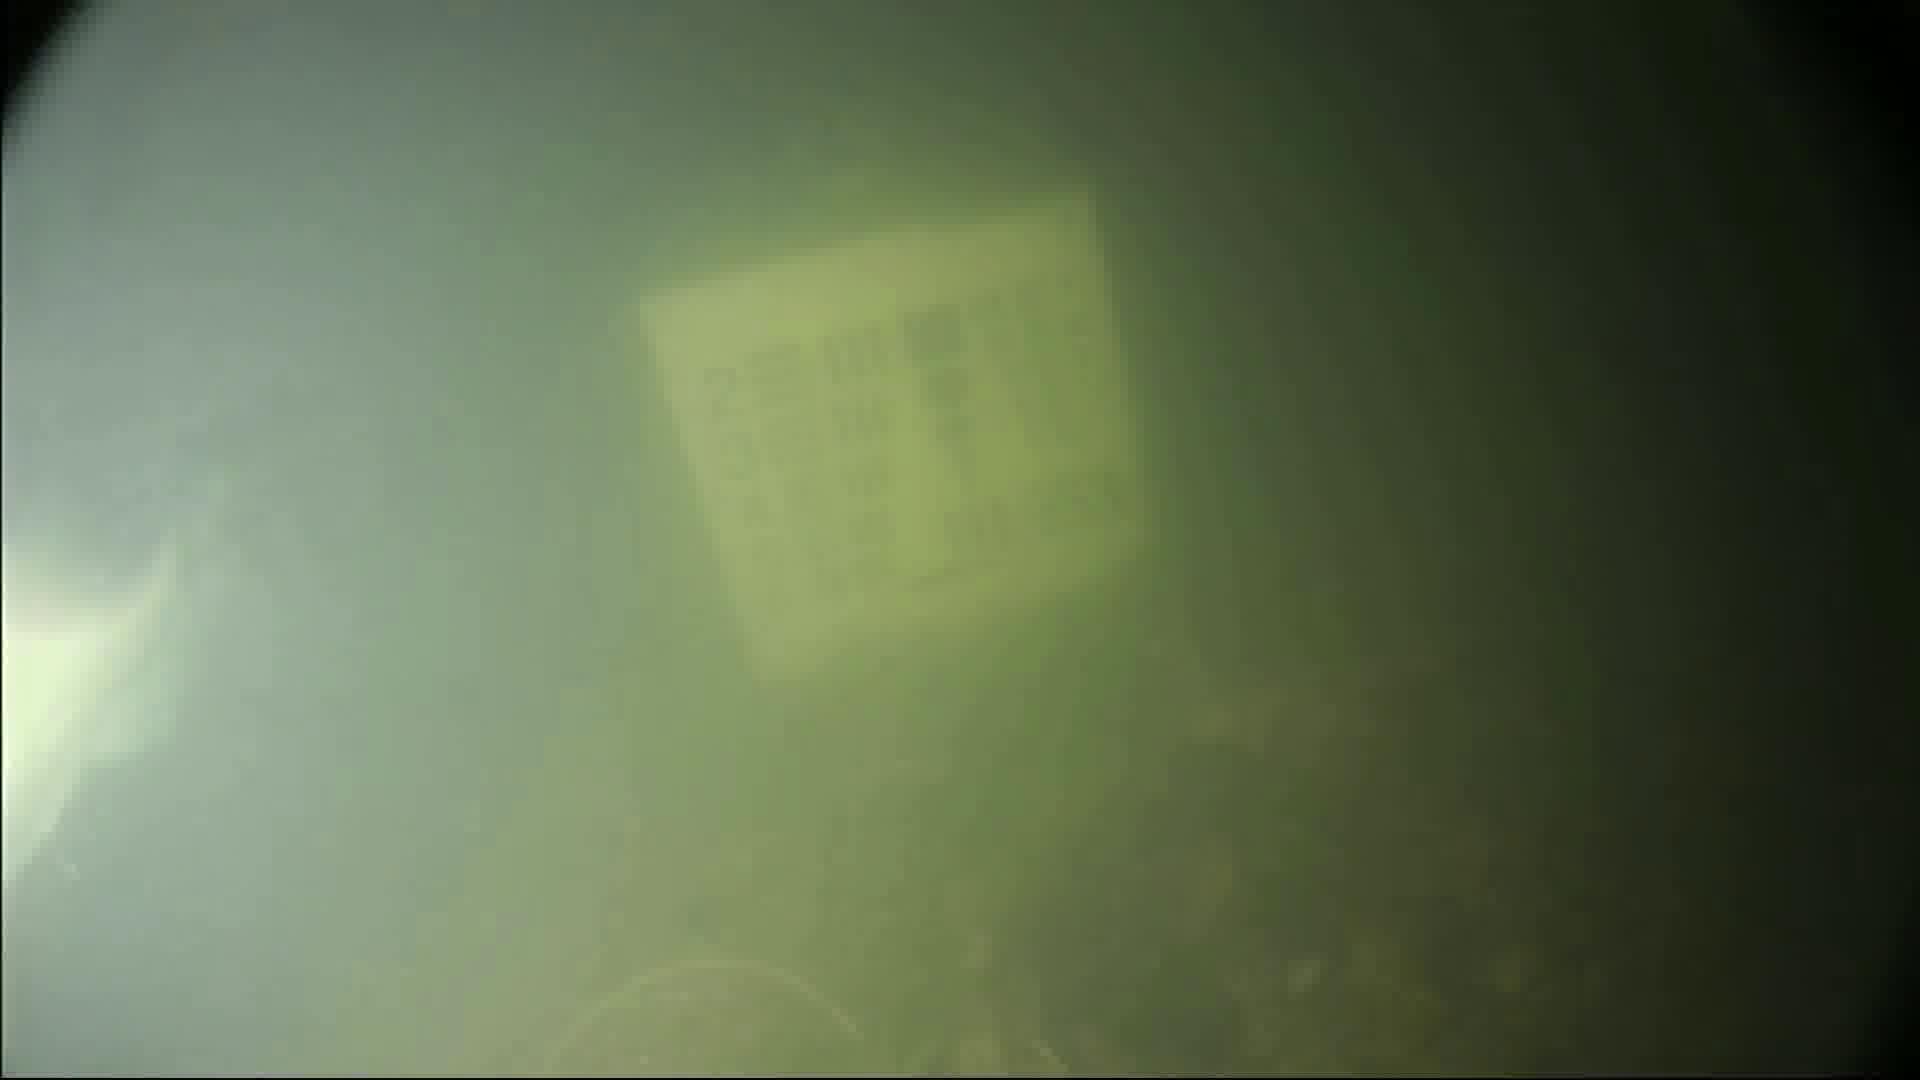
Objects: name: fish